Mazar-i-Sharif

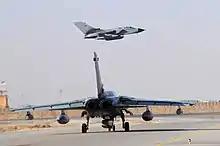
Camp Marmal, located south of the city next to Mazar-i-Sharif Airport

The poet Jalal al-Din Rumi was born somewhere in this area. His father Baha' Walad was descended from the first caliph Abu Bakr.